Wang Jinmei (revolutionary)

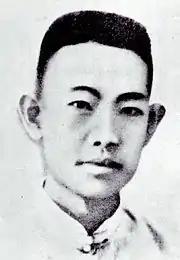

Wang Jinmei (June 14, 1898 – August 19, 1925), born Wang Ruijun, courtesy name Zhuozai, was a Chinese revolutionary and an early participant of the Chinese Communist Party (CCP).